Case Closed: Captured in Her Eyes

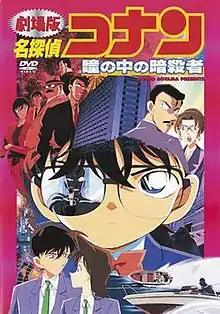
Japanese DVD cover

Case Closed: Captured in Her Eyes, known as in Japan, is a Japanese anime feature film based on the "Case Closed" series. It was released on December 29, 2009 in the United States. This film achieved a box office income of 2.5 billion Japanese yen.